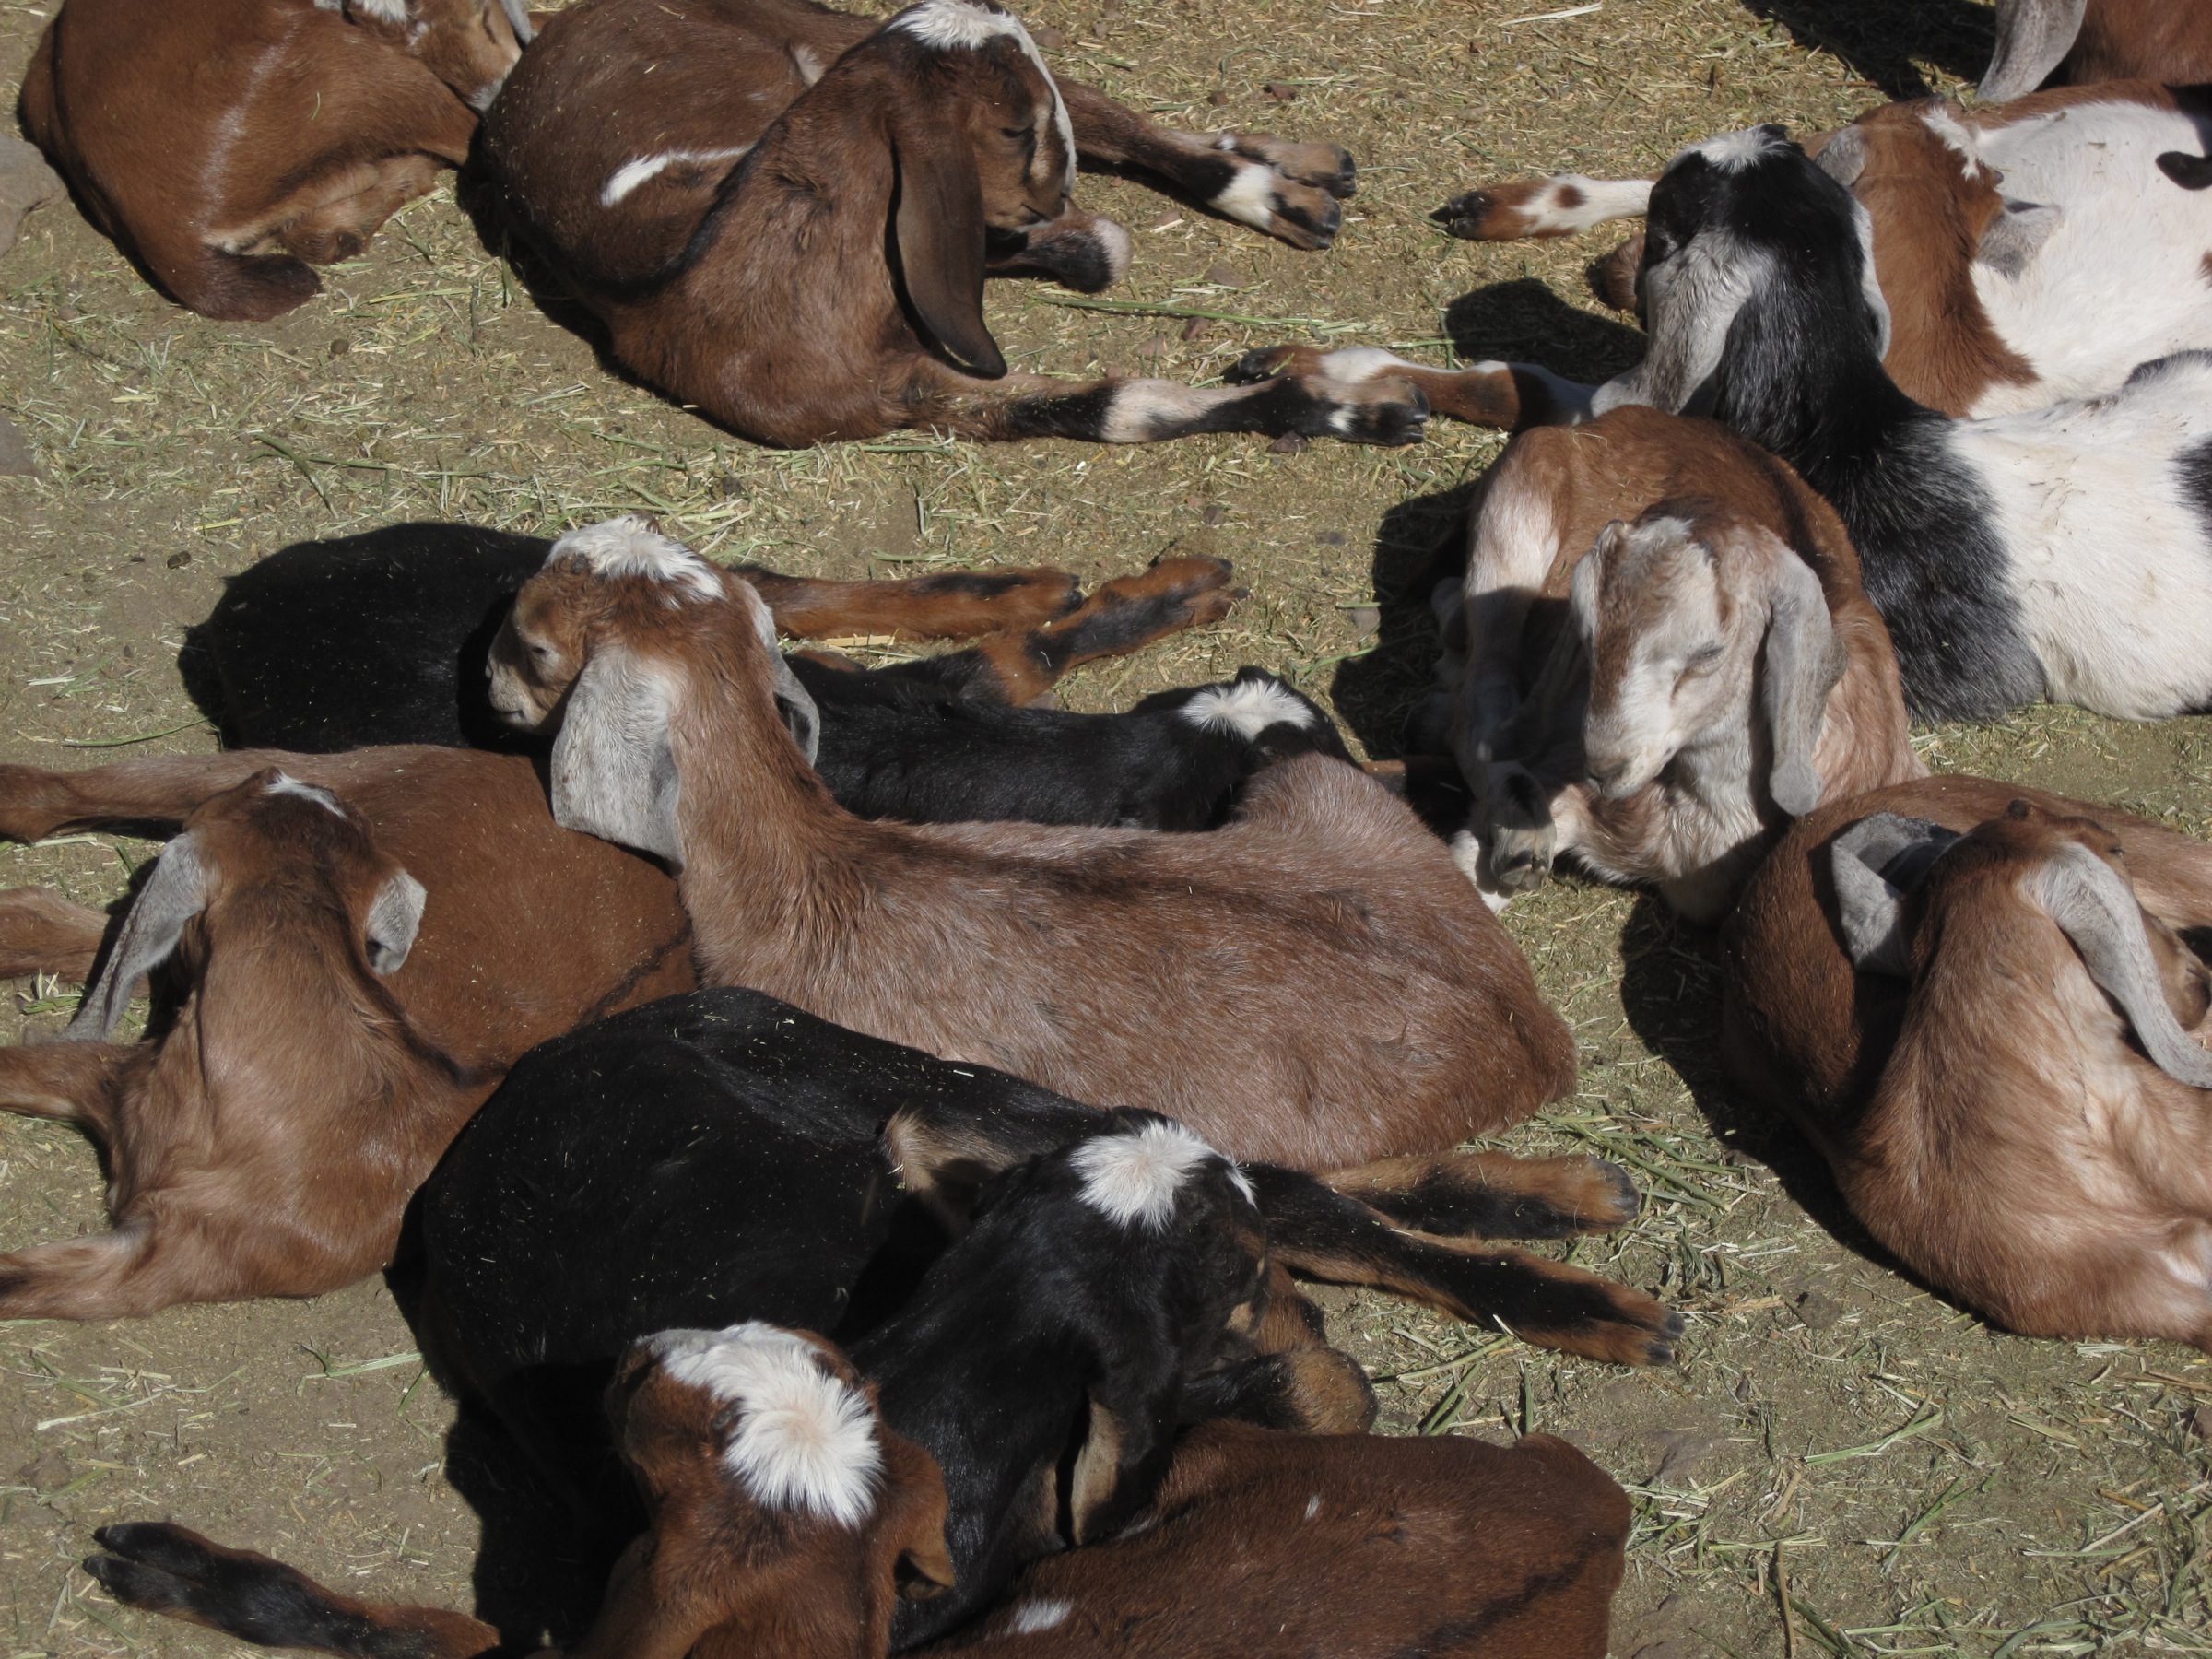
goat, mammal, goats, vertebrate, strawberryaz, dairy cow, cattle like mammal, mustang horse, cow goat family